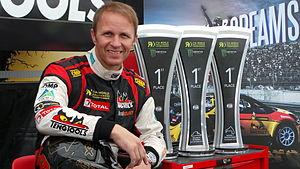
Petter Solberg, né le 18 novembre 1974 à Askim, est un pilote de rallye et de rallycross norvégien. Vainqueur de 13 rallyes en mondial, il est le champion du monde 2003, et a terminé vice-champion en 2002, 2004 et 2005. En 2014, il devient le tout premier champion du monde de rallycross, titre qu'il conserve en 2015. Il est le premier pilote champion du monde FIA dans deux disciplines différentes.